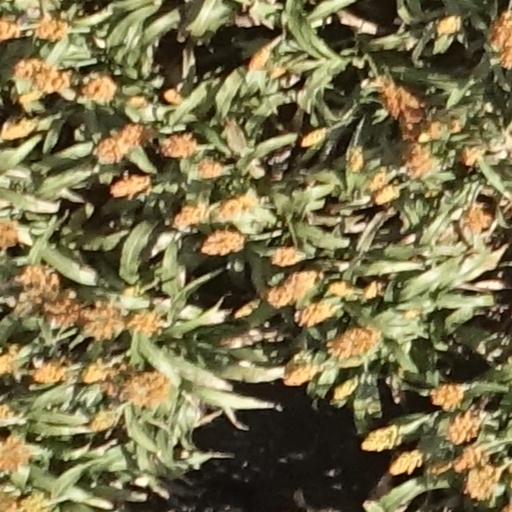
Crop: sorghum